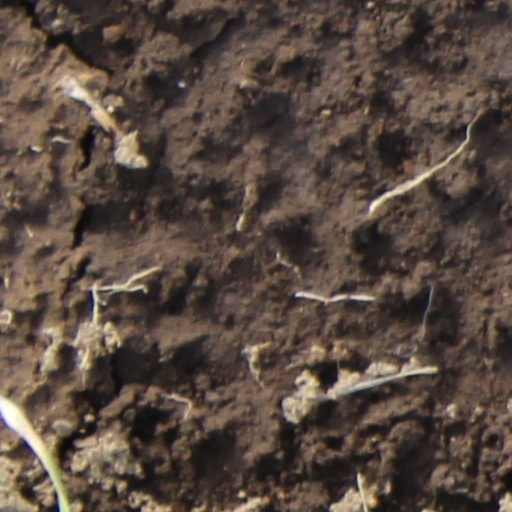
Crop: wheat